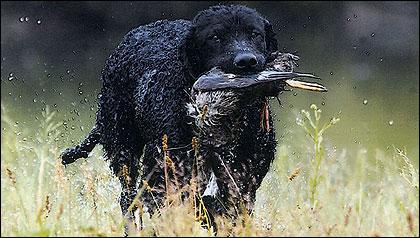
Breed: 202-n000028-curly_coated_retriever